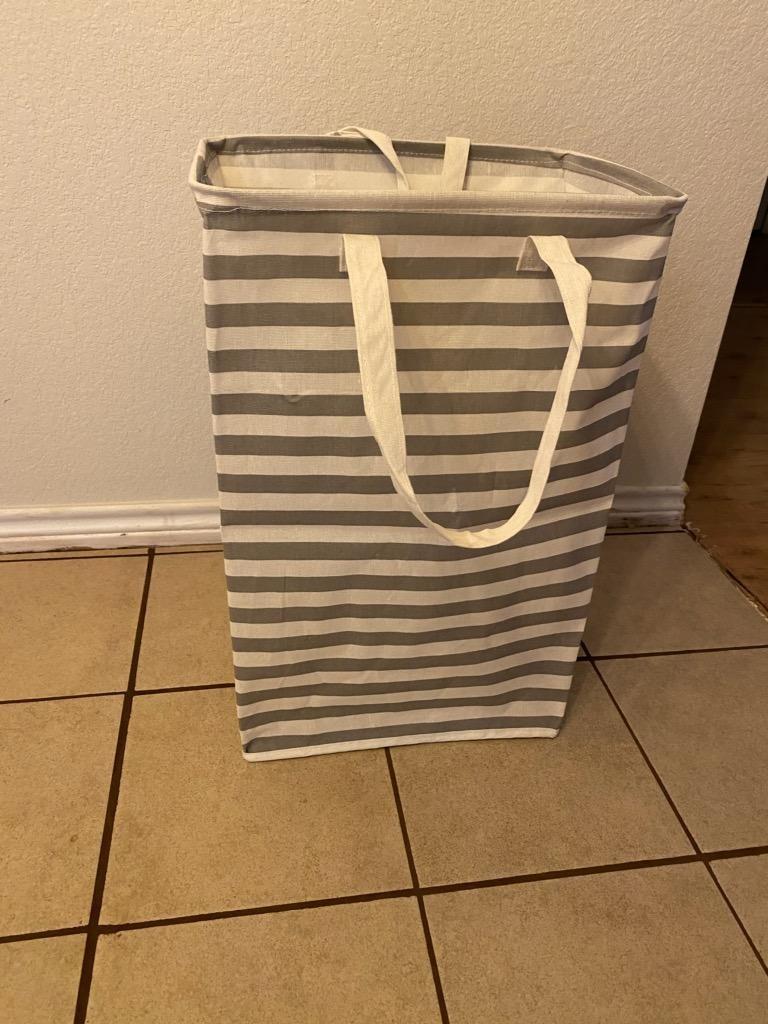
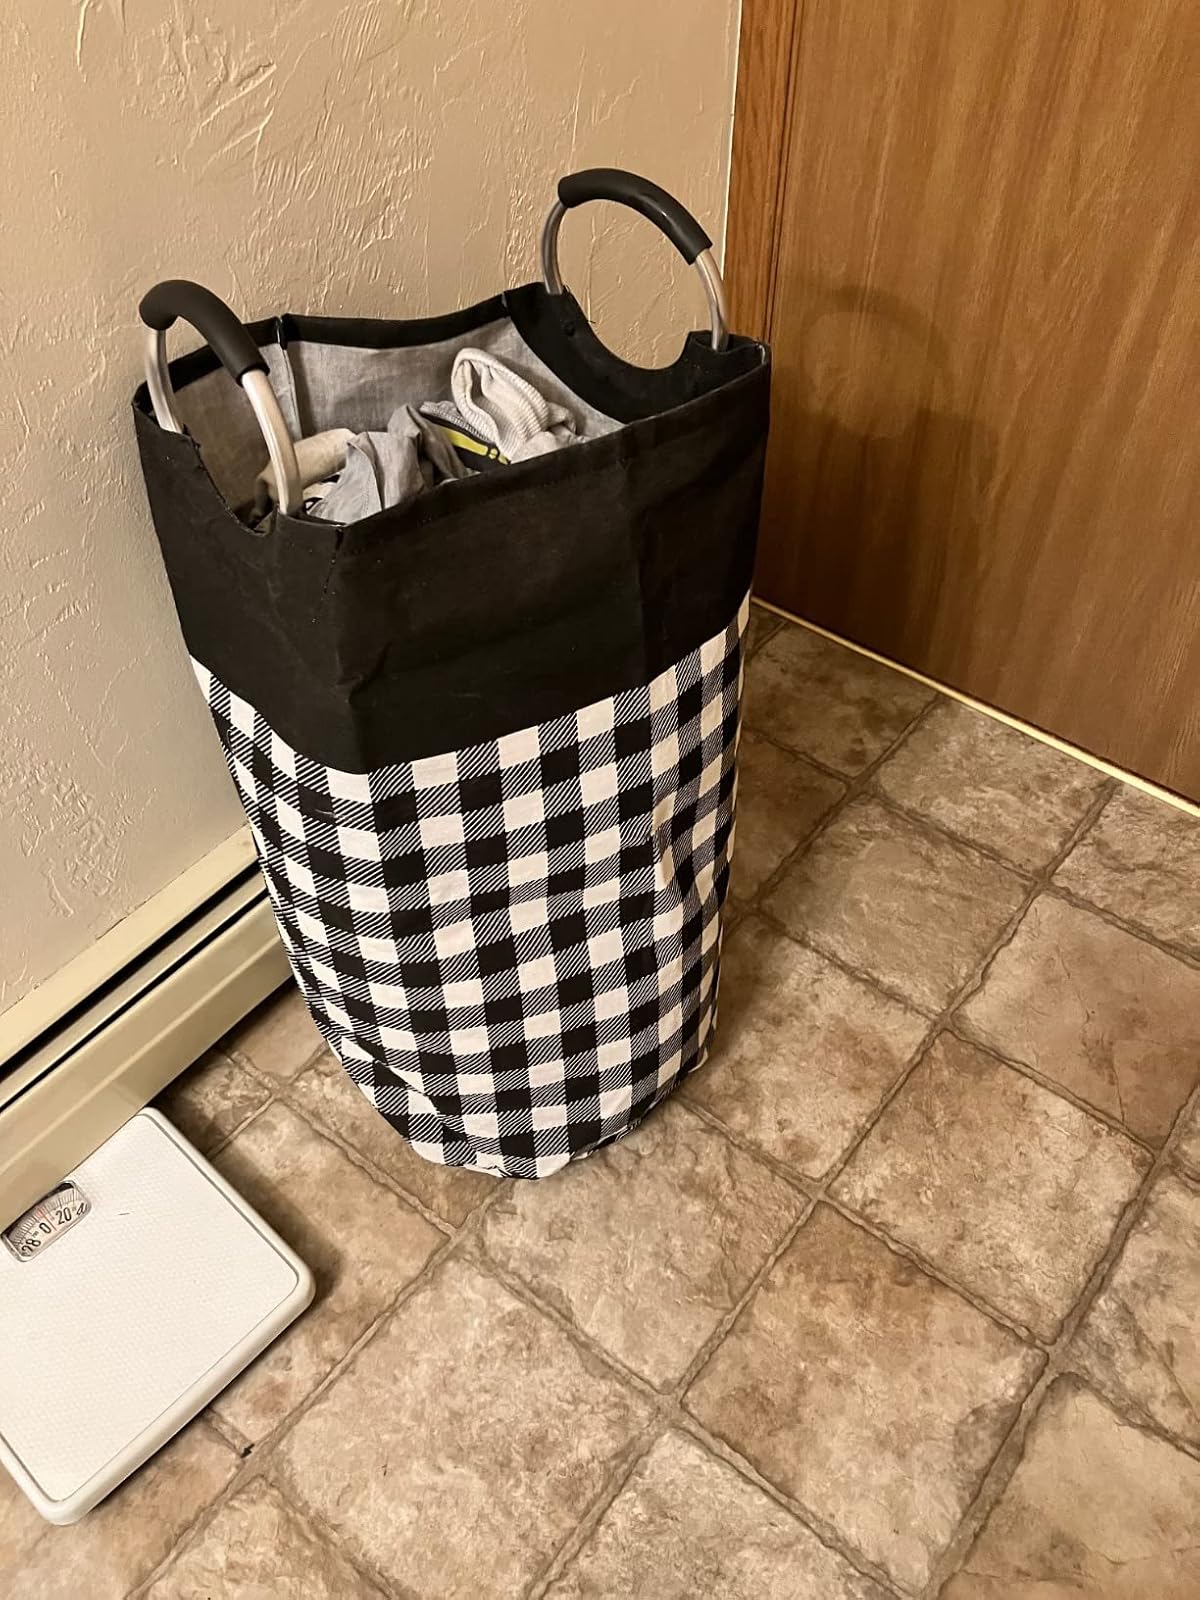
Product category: items_hamper
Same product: no